Battle of Kandahar (1880)

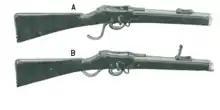
The British infantry carried the single shot, breech loading, .45 Martini-Henry rifle. It first entered service in 1871 replacing the Snider

Whilst General Macpherson advanced against Gundi Mulla Sahibdad, General Baker moved against Gundigan – the 72nd Highlanders and the 2nd Sikh Infantry in the van. Again the fighting was hard-fought – the Afghans holding well-defended positions that only a concerted effort by the attackers could dislodge. However, the left wing of the 72nd (supported by 5th Gurkhas) finally took the village, whilst the right wing supported the Sikhs, battling through the orchards between the two villages. As General Baker's brigade moved forward into the open it came under artillery fire from the extremity of the Pir Paimal hill and massed attacks from Ghazis; the latter resolutely repelled by the Highlanders and Sikhs.